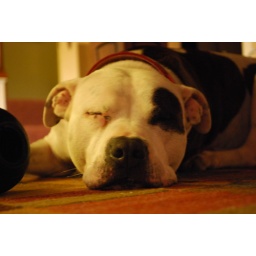
Lulu sleeping under the pool table